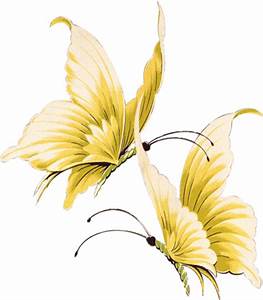
Label: farfalla